XHRPO-FM

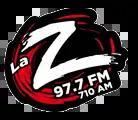
Logo used with the La Z format

It was sold to Grupo Radio México in 1994. On April 30, 2021, La Z ceased broadcasting after Grupo Radio Centro, Grupo Radio México's successor, reached a deal to sell XHRPO-FM to "El Heraldo de México".